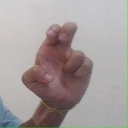
अक्षर: अ